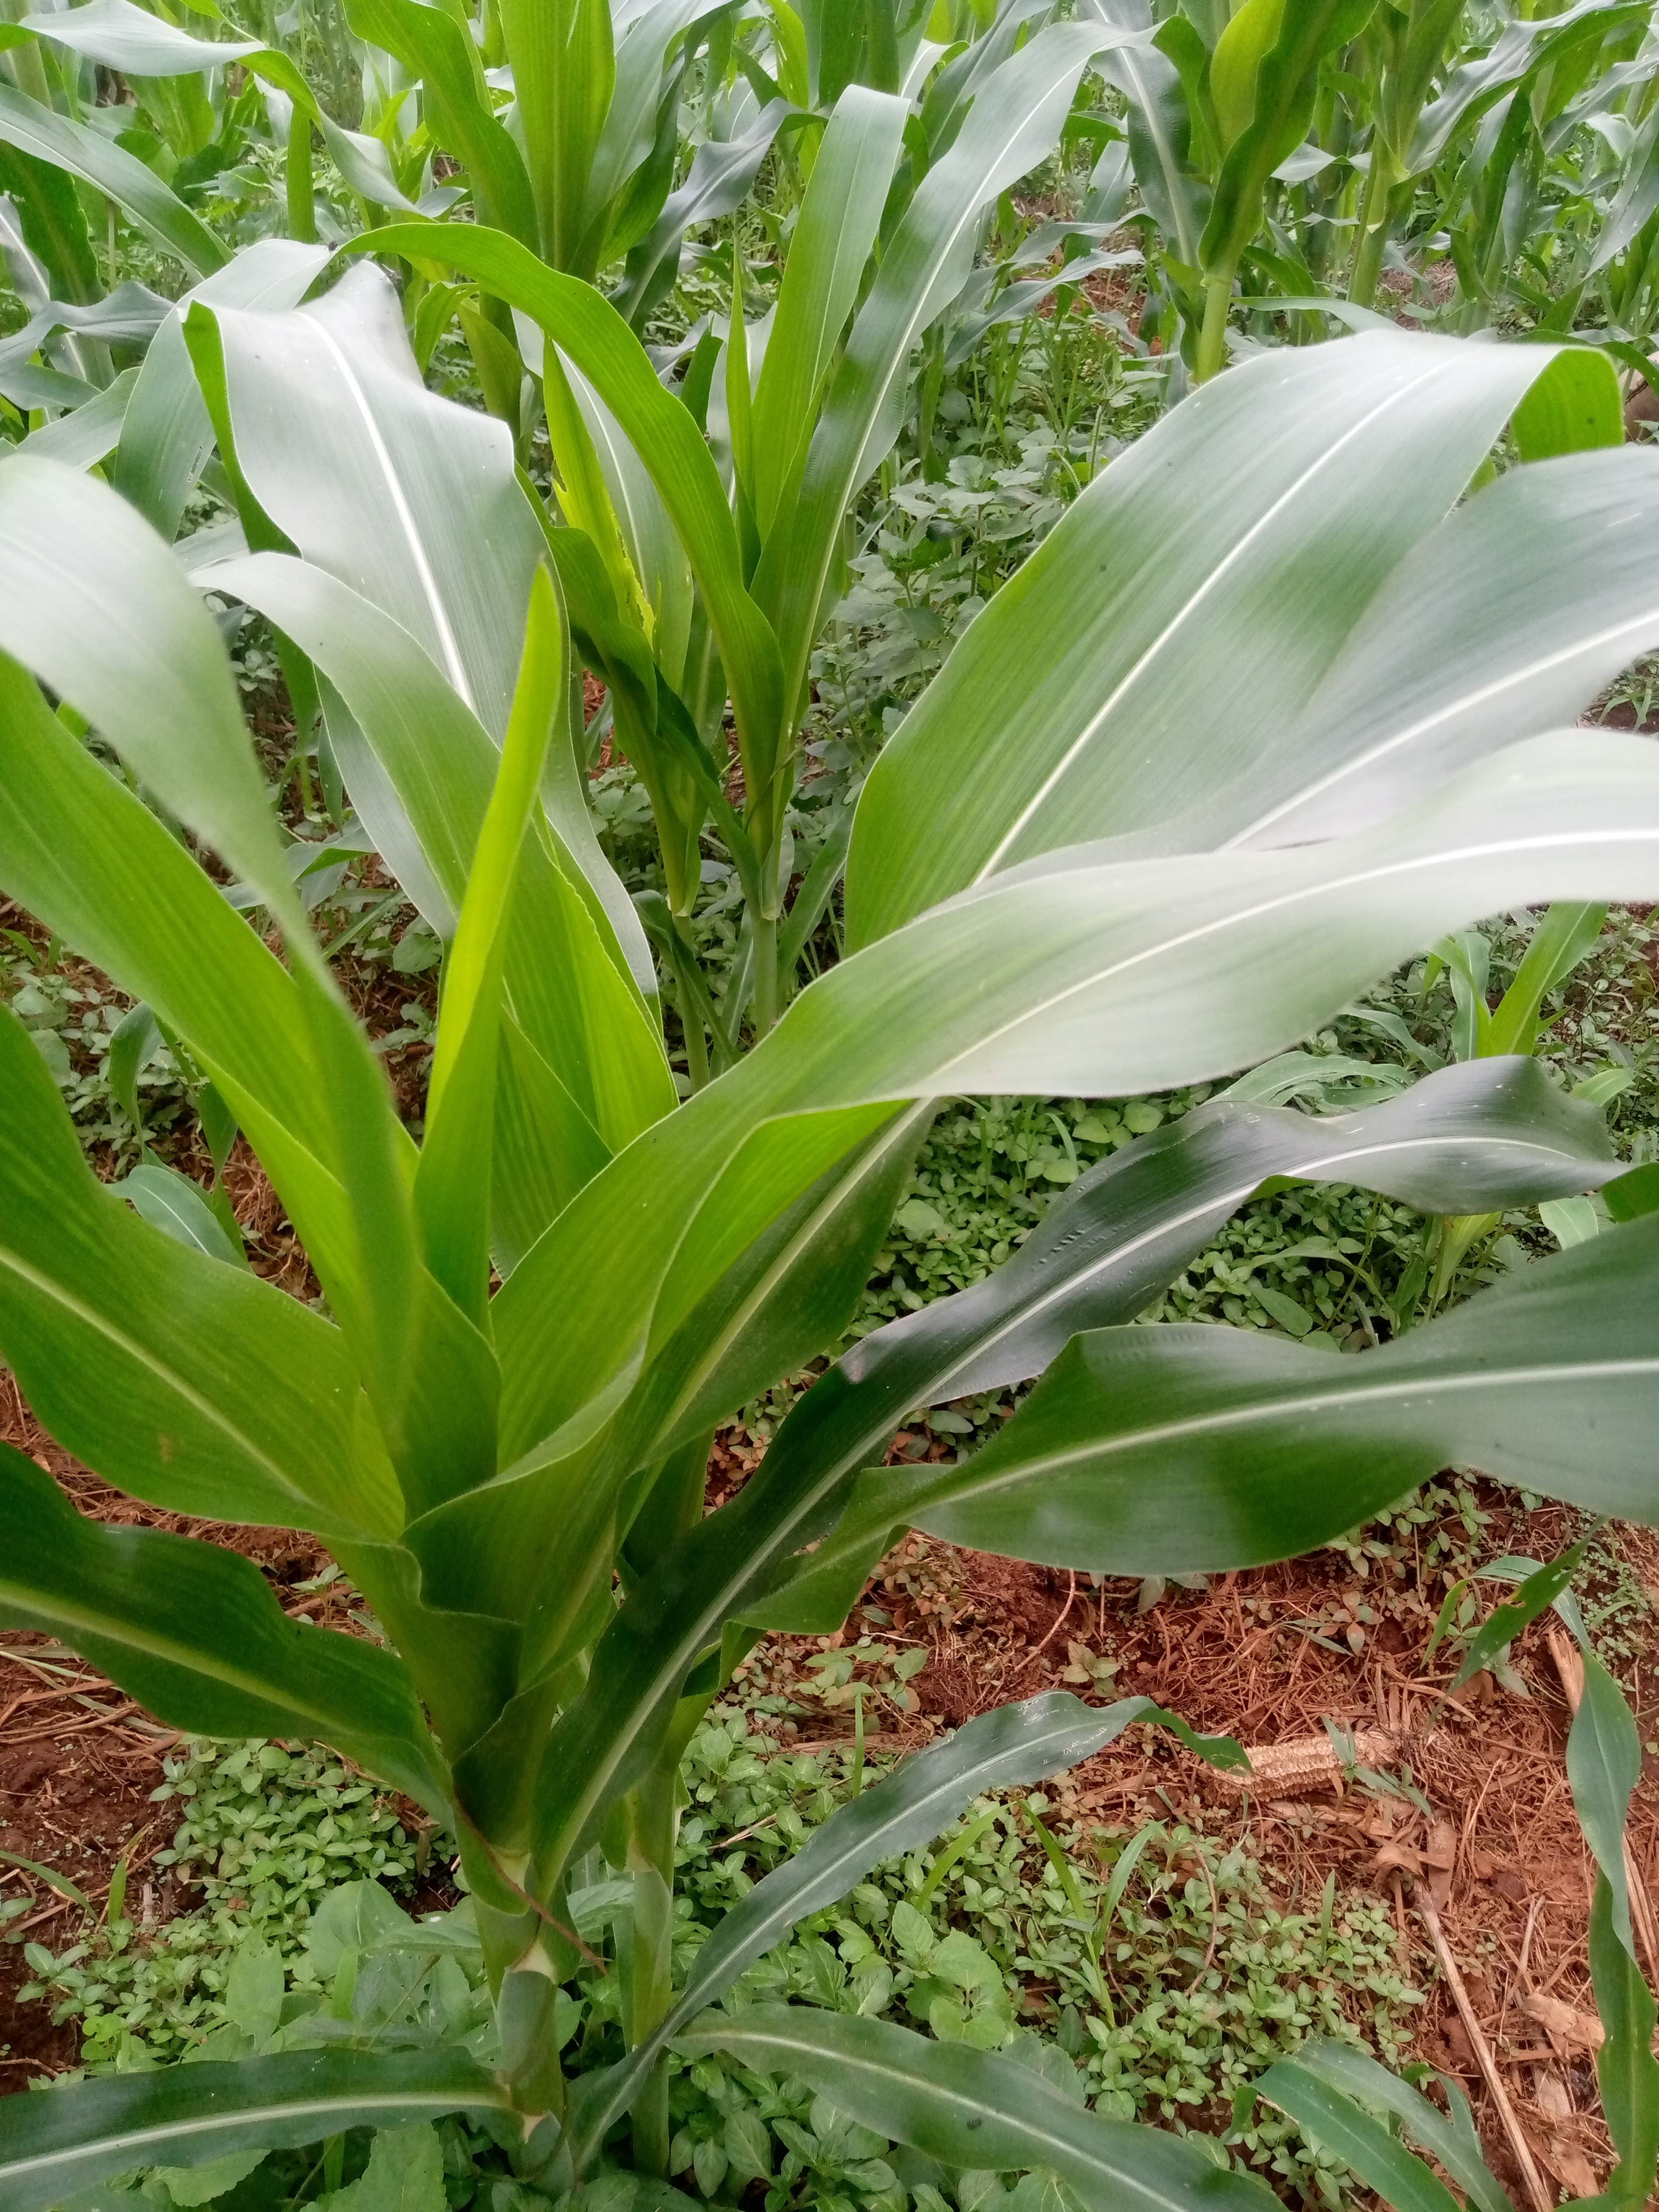
Label: healthy